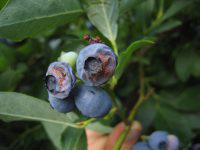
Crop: blueberry
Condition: anthracnose